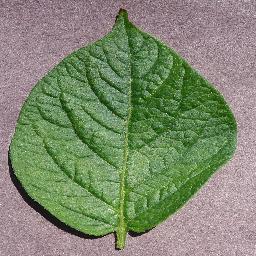
Etiqueta: Sana